Nelson Agholor

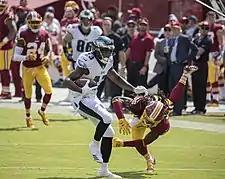
Agholor breaking a tackle before scoring a touchdown against the Washington Redskins in 2017

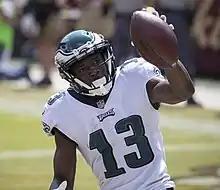
Agholor in 2017

On March 13, 2017, it was reported that Agholor would switch from #17, which he wore in his first two seasons, to #13. He opted to give #17 to the newly acquired free agent, wide receiver Alshon Jeffery.